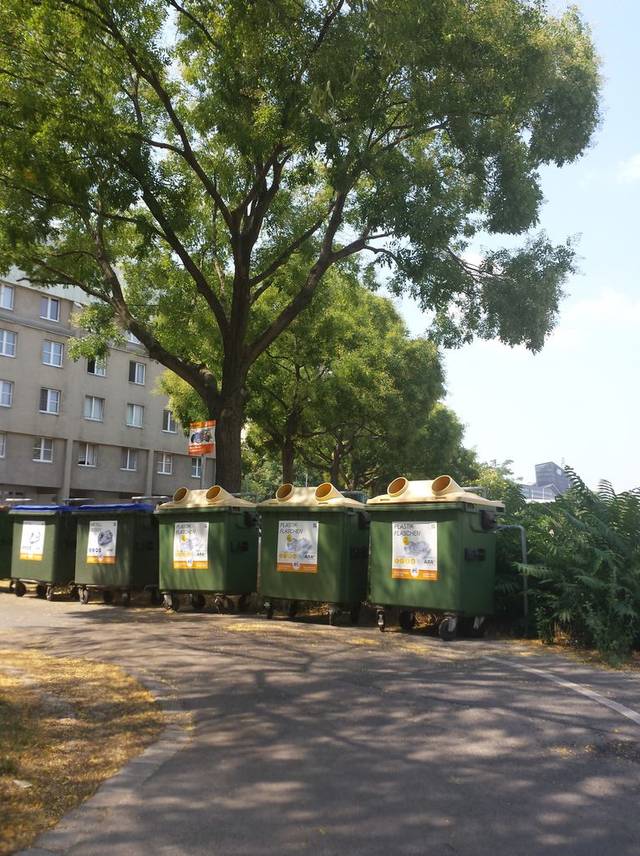
Region: Austria
Coordinates: 48.183, 16.412